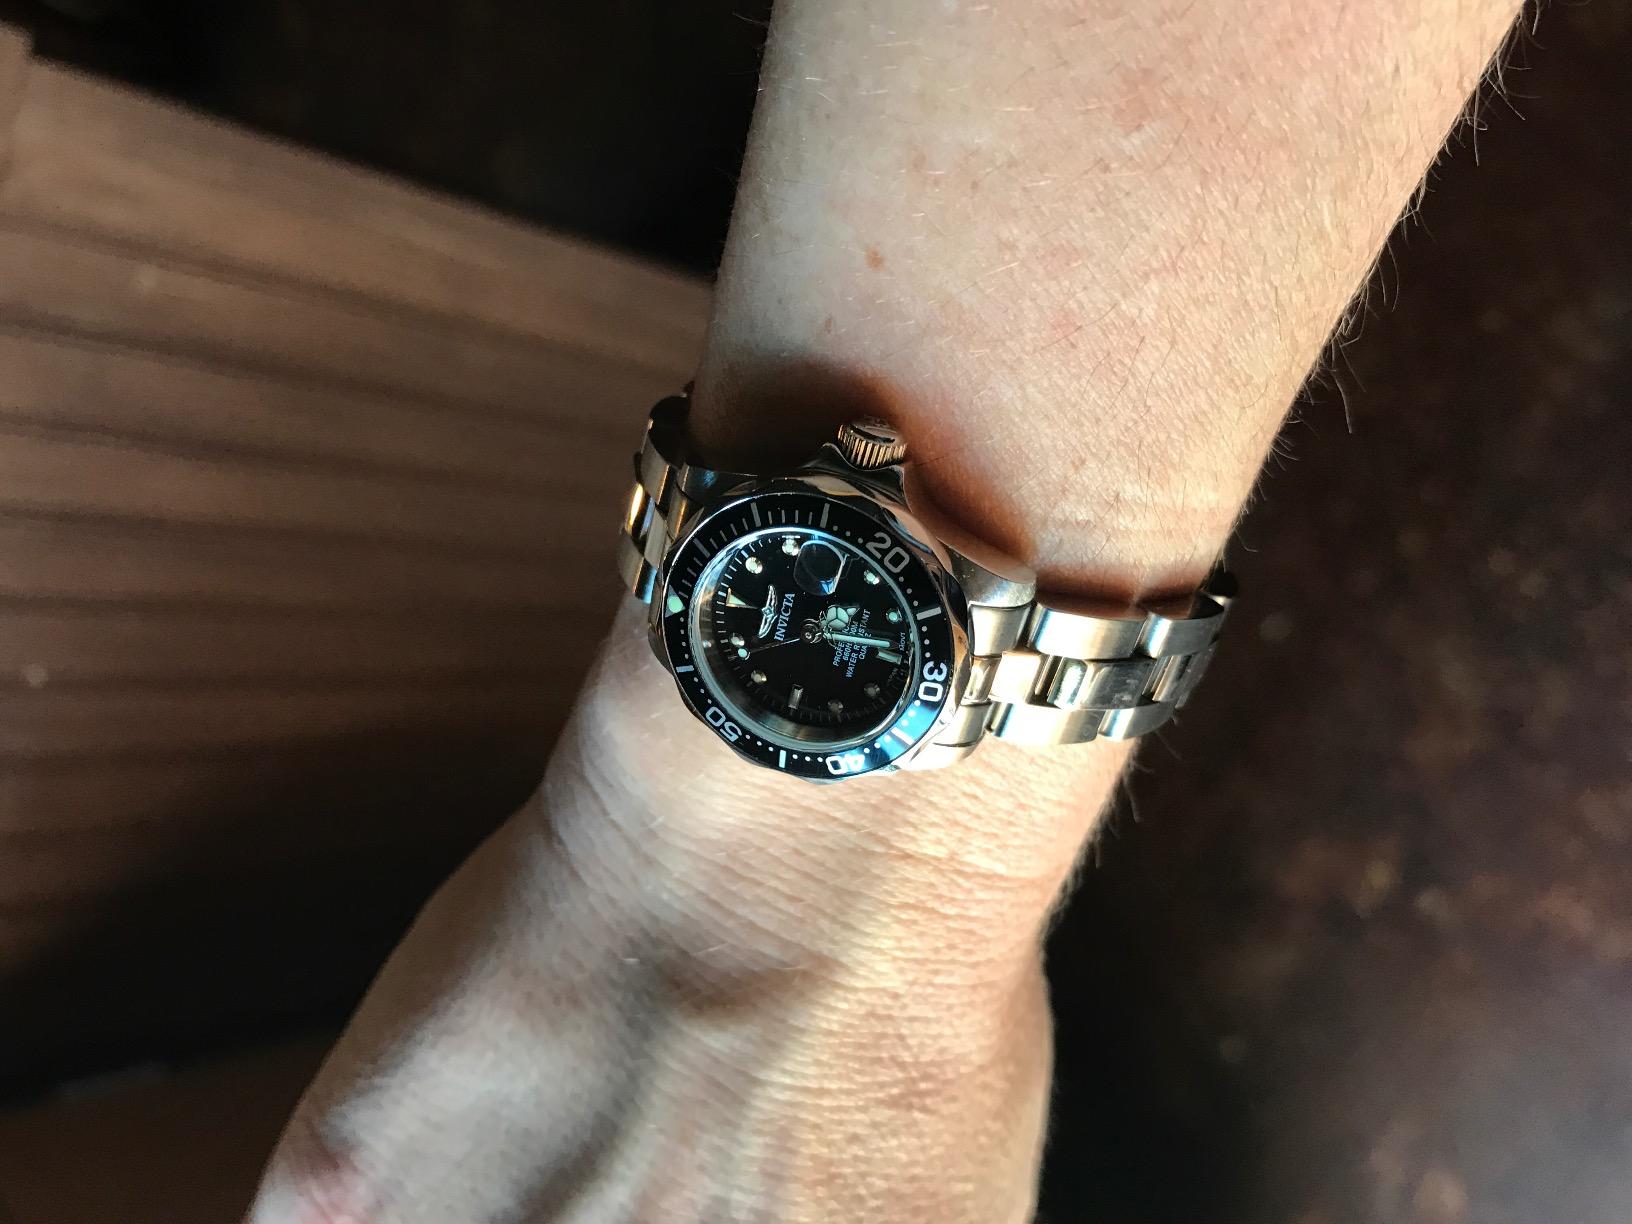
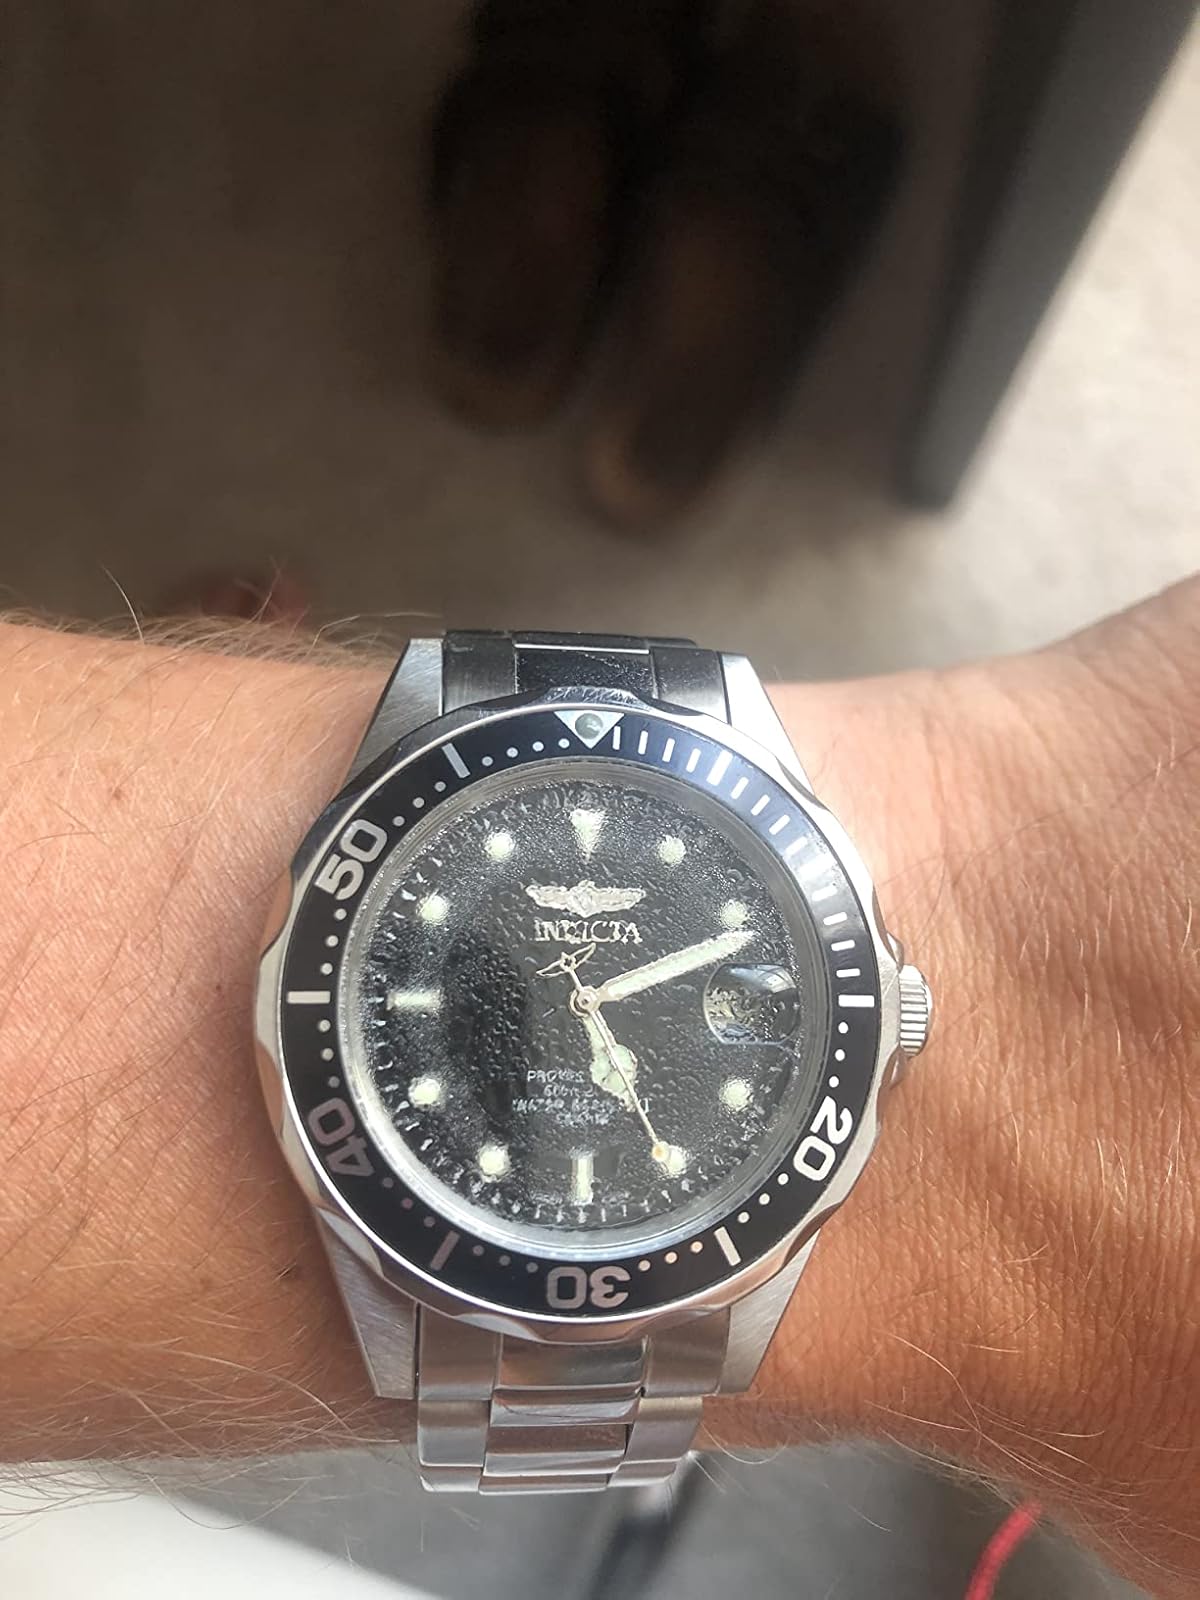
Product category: accessories_watch
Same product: yes